2020 EchoPark 250

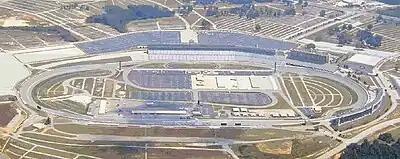
Atlanta Motor Speedway, the track where the race was held.

Atlanta Motor Speedway (formerly Atlanta International Raceway) is a track in Hampton, Georgia, 20 miles (32 km) south of Atlanta. It is a 1.54-mile (2.48 km) quad-oval track with a seating capacity of 111,000. It opened in 1960 as a 1.5-mile (2.4 km) standard oval. In 1994, 46 condominiums were built over the northeastern side of the track. In 1997, to standardize the track with Speedway Motorsports' other two 1.5-mile (2.4 km) ovals, the entire track was almost completely rebuilt. The frontstretch and backstretch were swapped, and the configuration of the track was changed from oval to quad-oval. The project made the track one of the fastest on the NASCAR circuit.